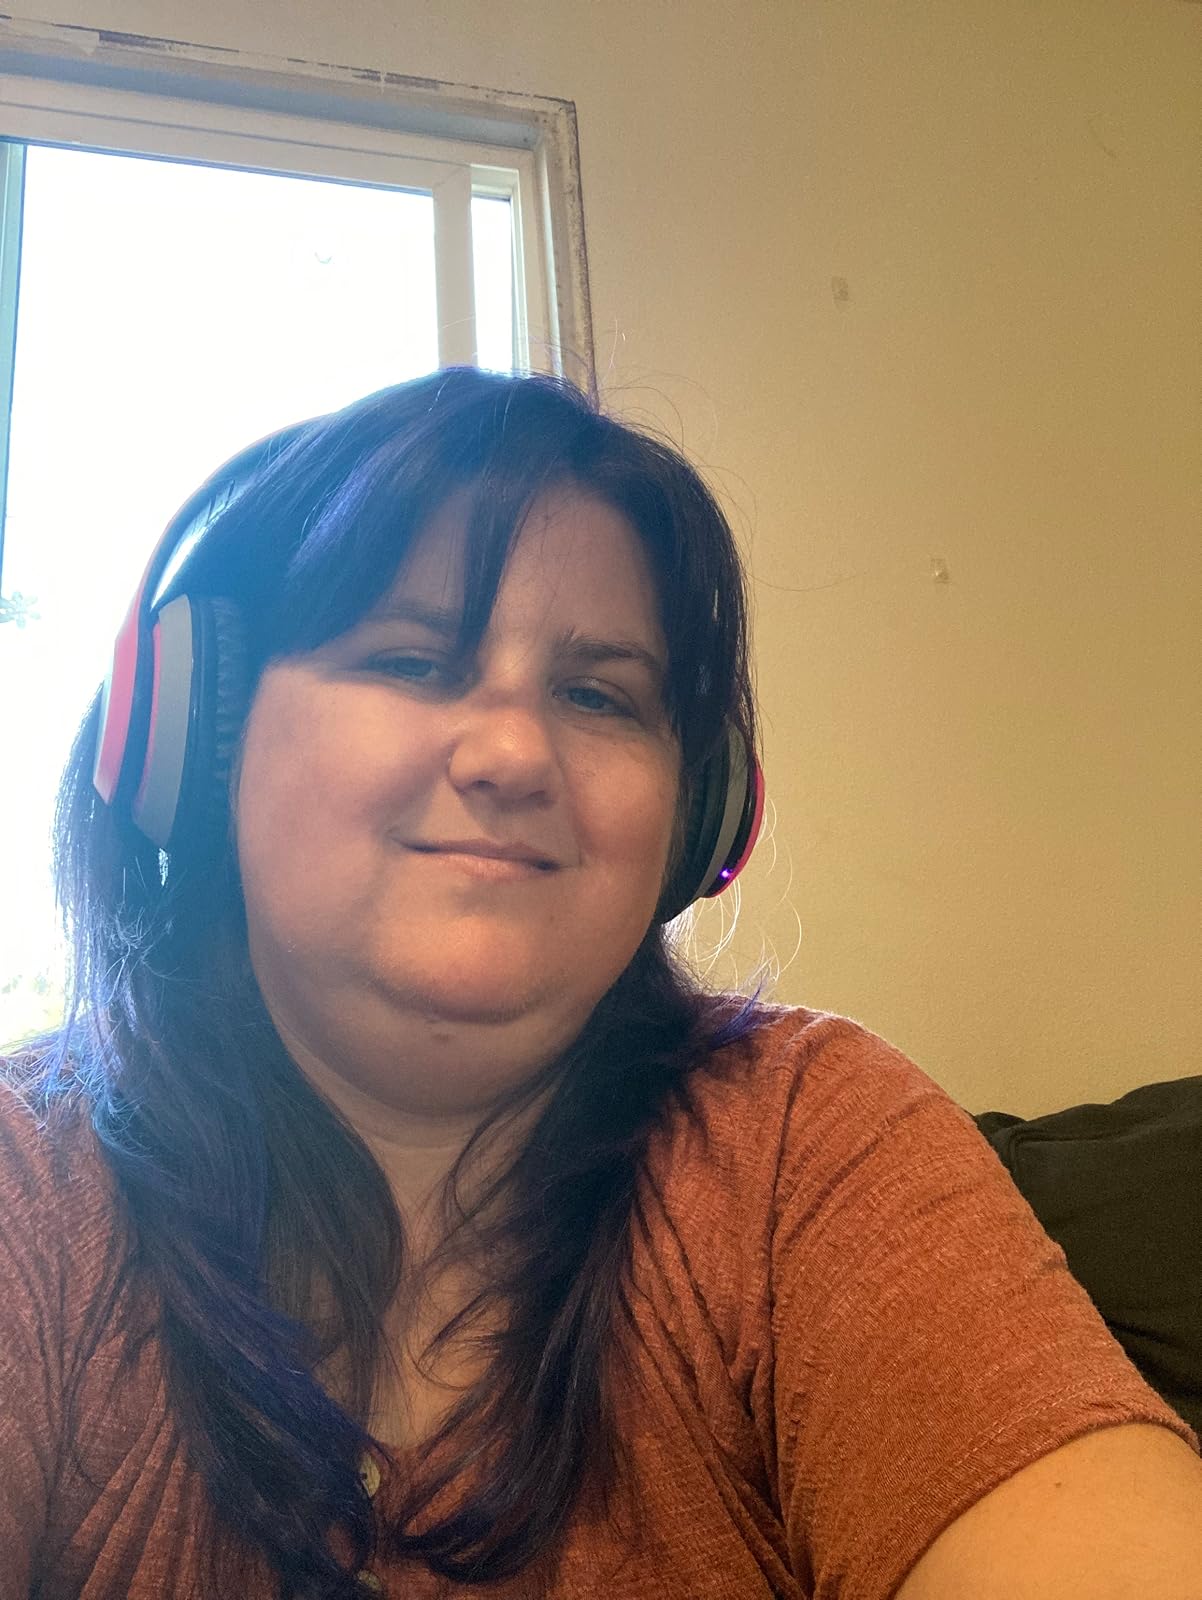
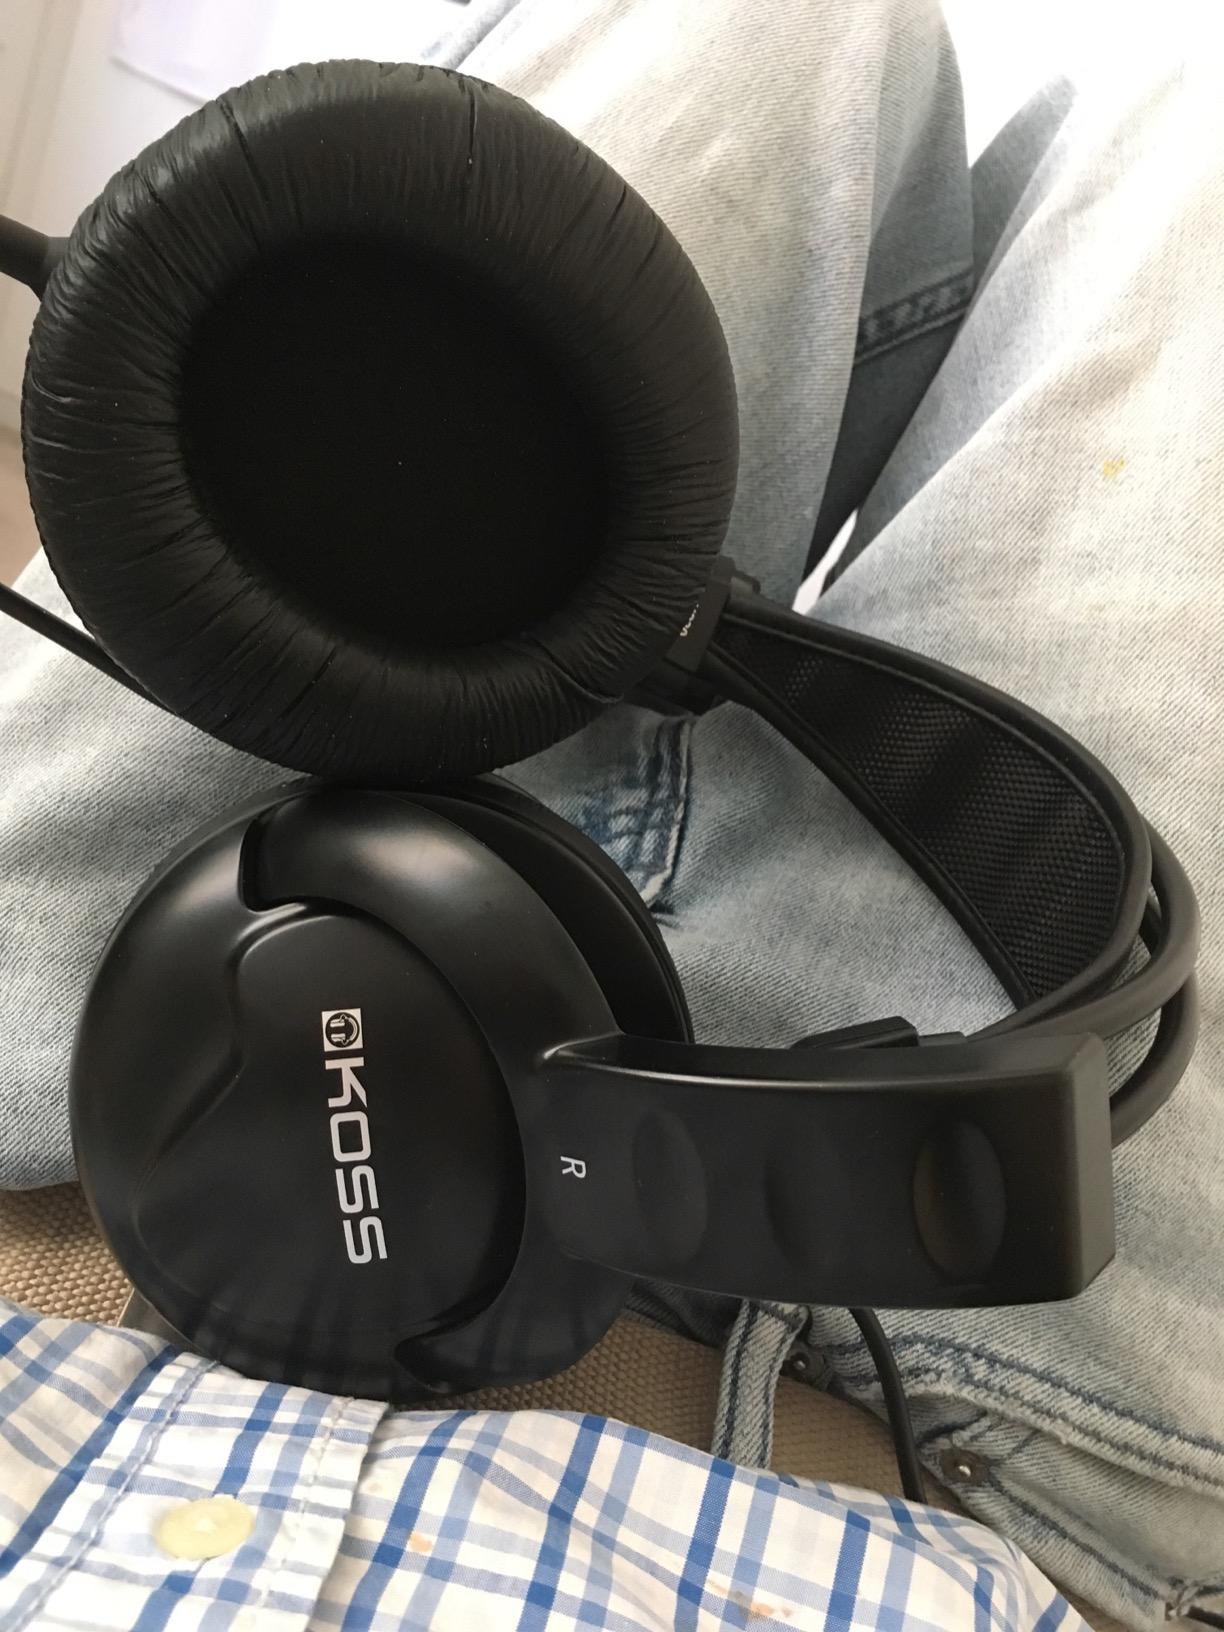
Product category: headphones
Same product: no